Brooke rifle

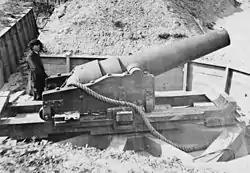
A double-banded Brooke rifle

Tredegar cast four double-banded rifles in April and May 1864. One was mounted in CSS "Virginia II" while another was sent to the batteries defending the James River. It was present, but lacked shells during the fighting at Dutch Gap Canal on 13 August and 22 October 1864. Shells were delivered on 27 October and 2 November 1864. No known survivors.